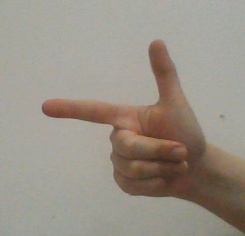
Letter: yaa